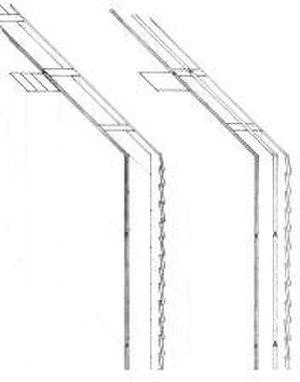
deux systèmes de pose d'un bardage sur un mur en bois, système poteau-poutre par Vahuge
Le bois peut être utilisé comme matériau de construction.